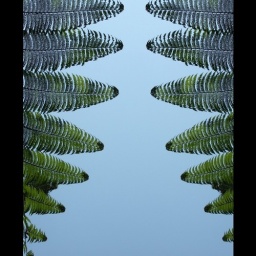
2008/5/14 Japanese tower appears in blue sky